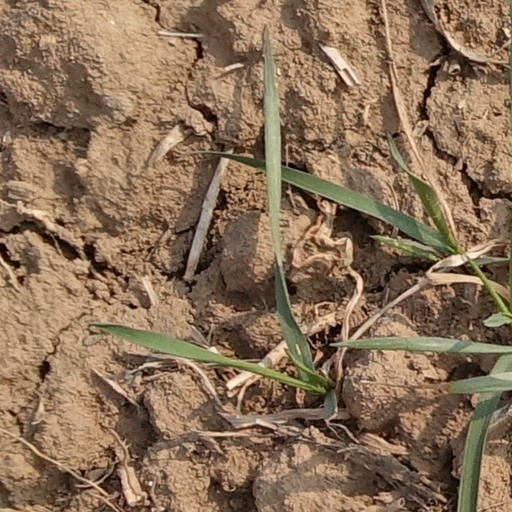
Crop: wheat